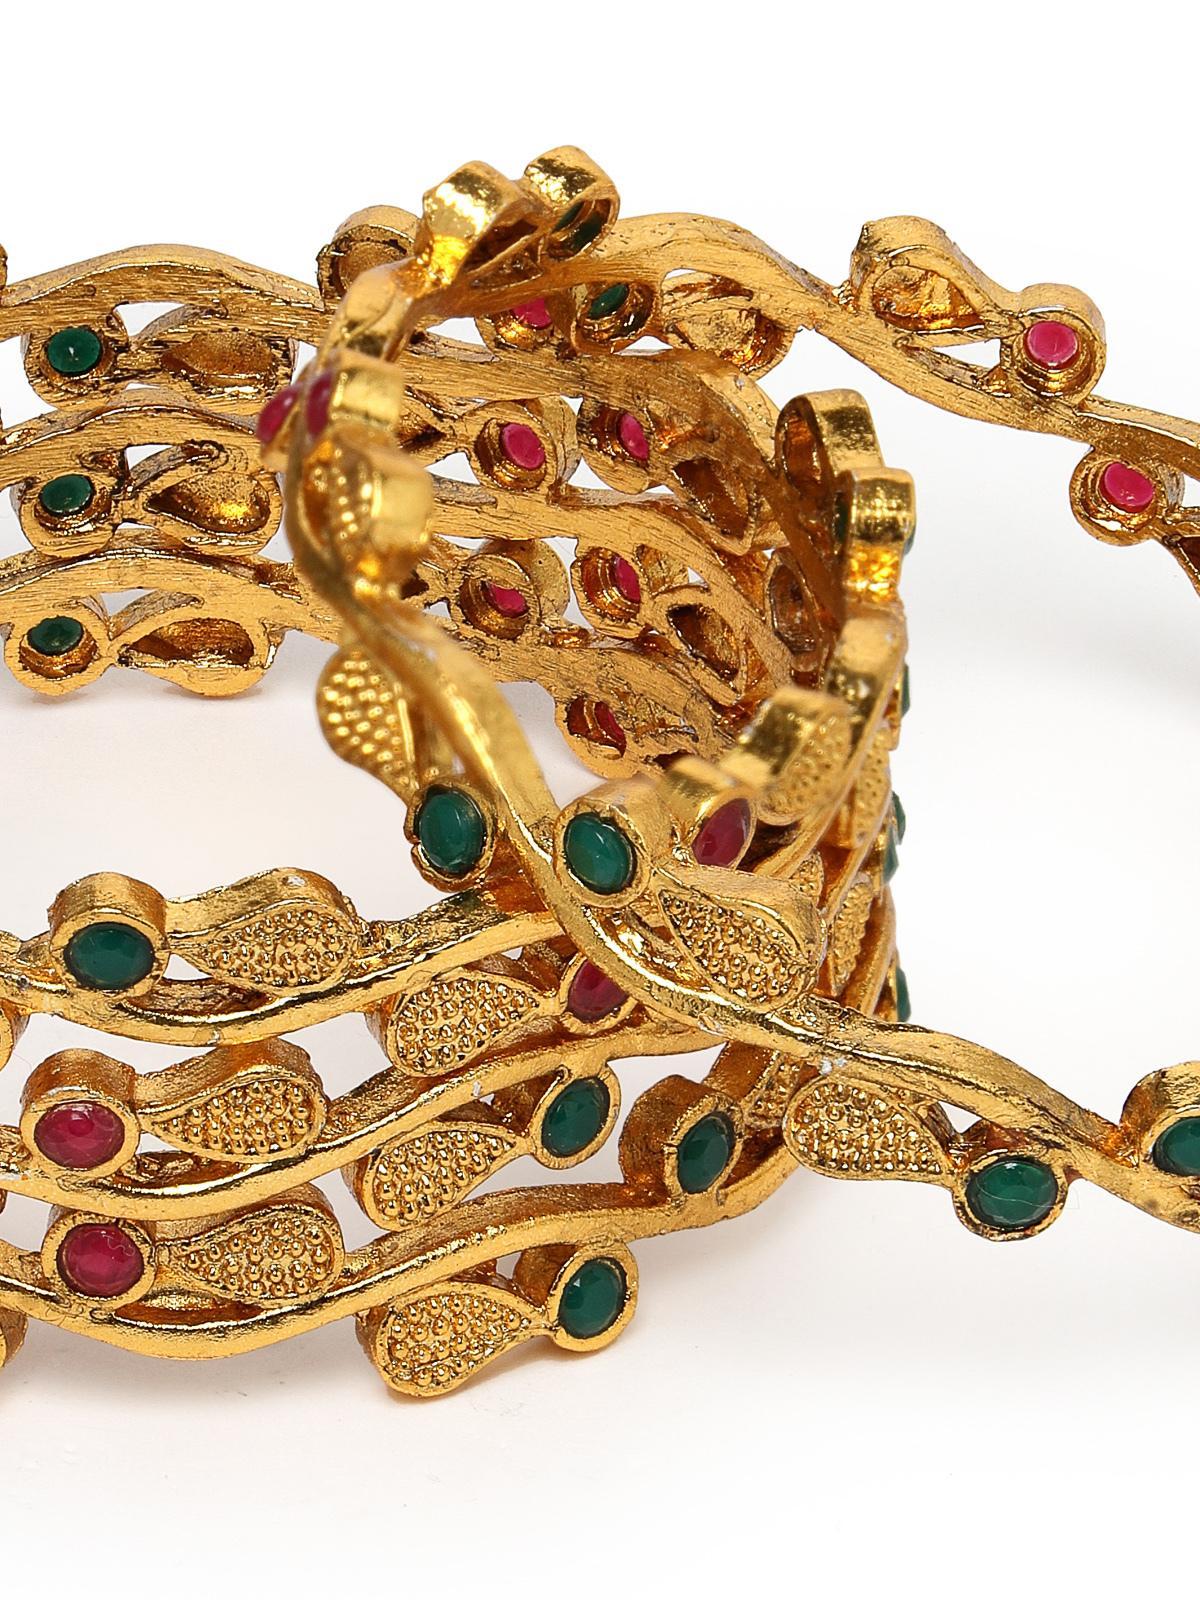
Sukkhi Classical Leaf Gold Plated Red And Green Bangle Set Jewellery for Women & Girls|Set of 4 Bracelet Latest Design|Birthday Anniversary Gift for Women|B105905_2.6
Type: Bracelets & Bangles
Brand: Sukkhi
Price: Rs. 319
 Embrace classical elegance with the Sukkhi Classical Leaf Gold Plated Bracelet Bangle Set for Women & Girls. This set of four captivates with its leaf-inspired design in a timeless combination of red and green, showcasing the latest design trends. The gold-plated finish adds an opulent touch to any ensemble. Sized at 2.4, 2.6 and 2.8, these bracelets make for a perfect birthday or anniversary gift, celebrating cultural richness and timeless beauty for the special women in your life with a set that's both classical and versatile.Disclaimer:There may be slight variation in shade and colour due to photographic effects and monitor settings
Included: 4 Bangles